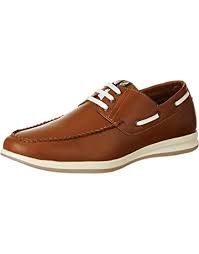
Label: Boat